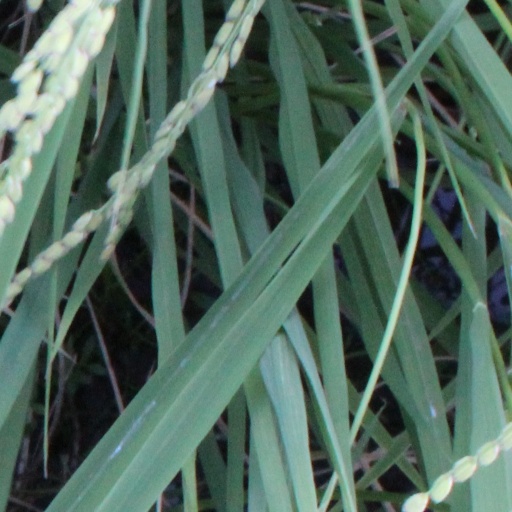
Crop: rice